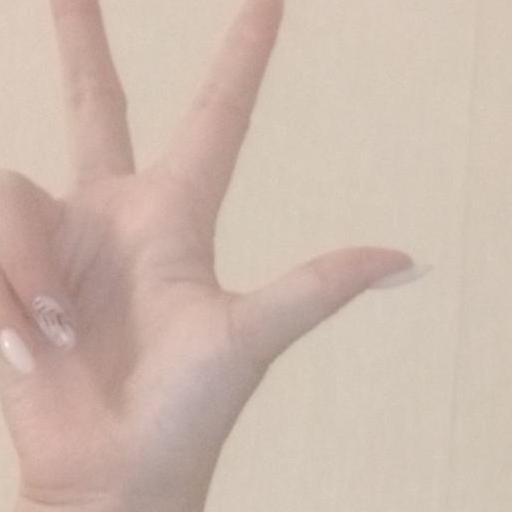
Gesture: three2